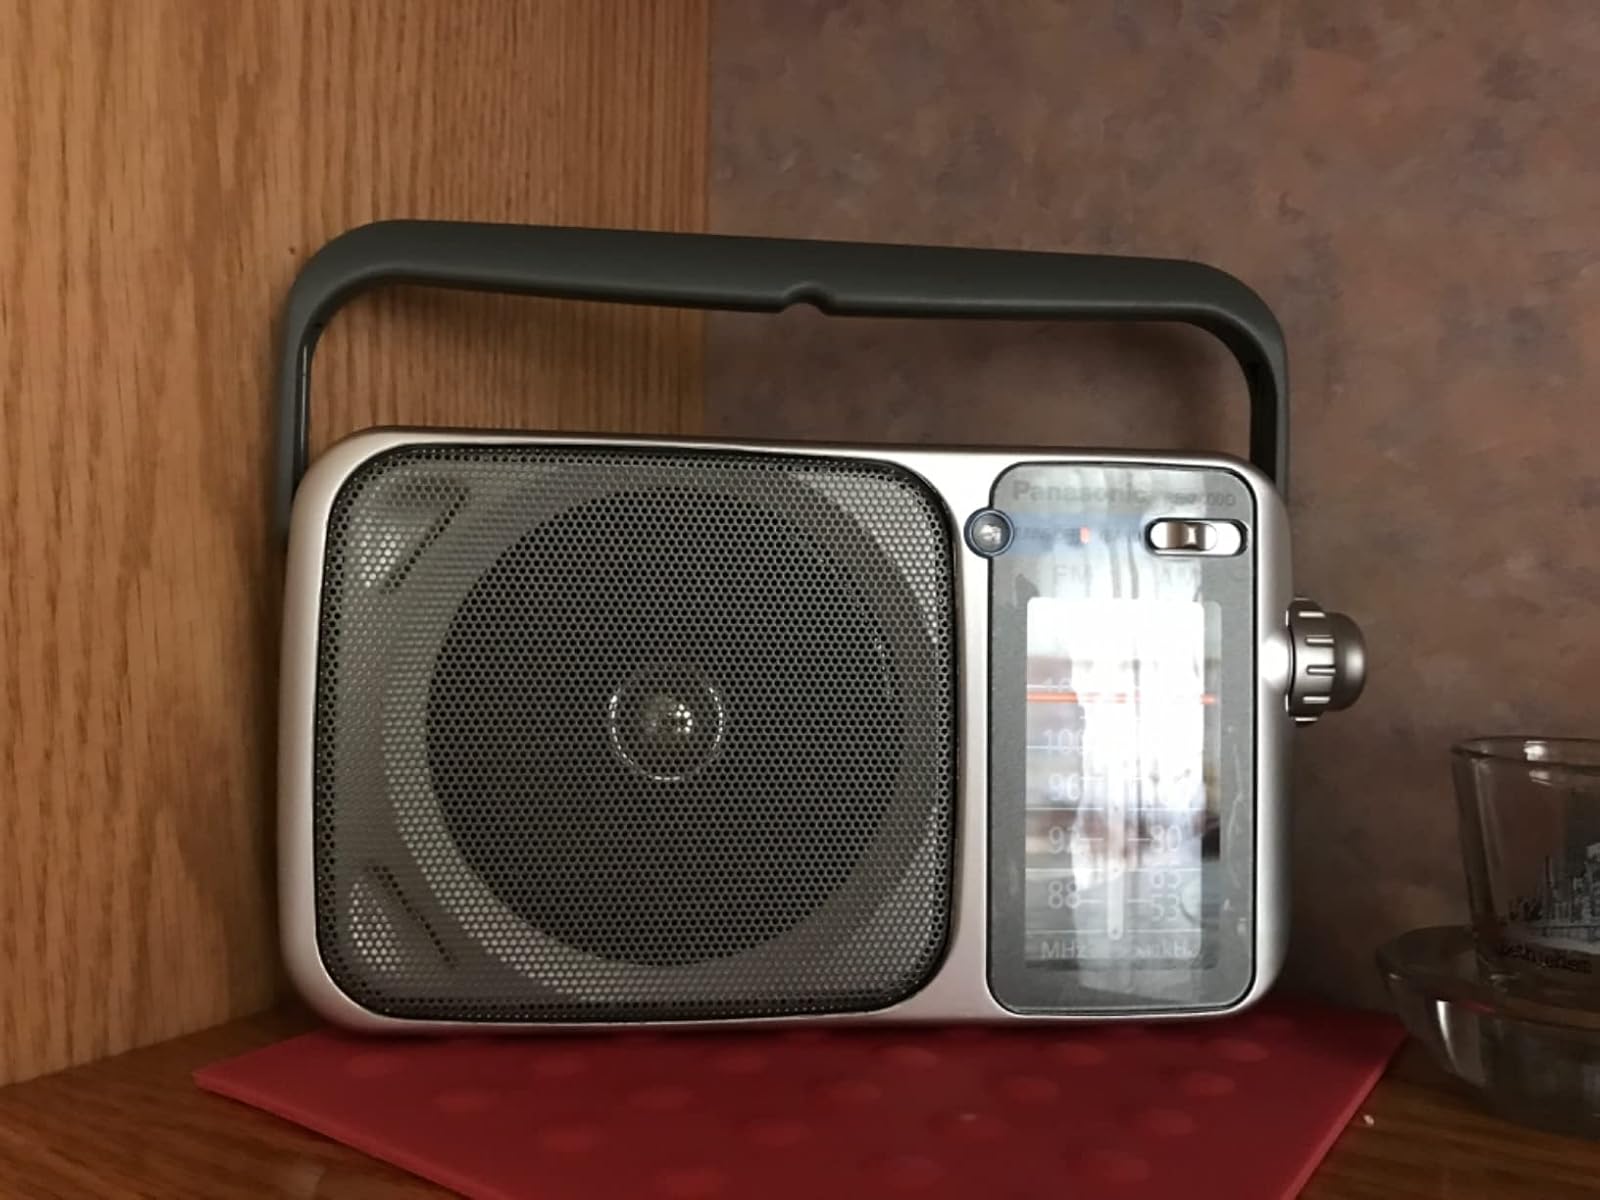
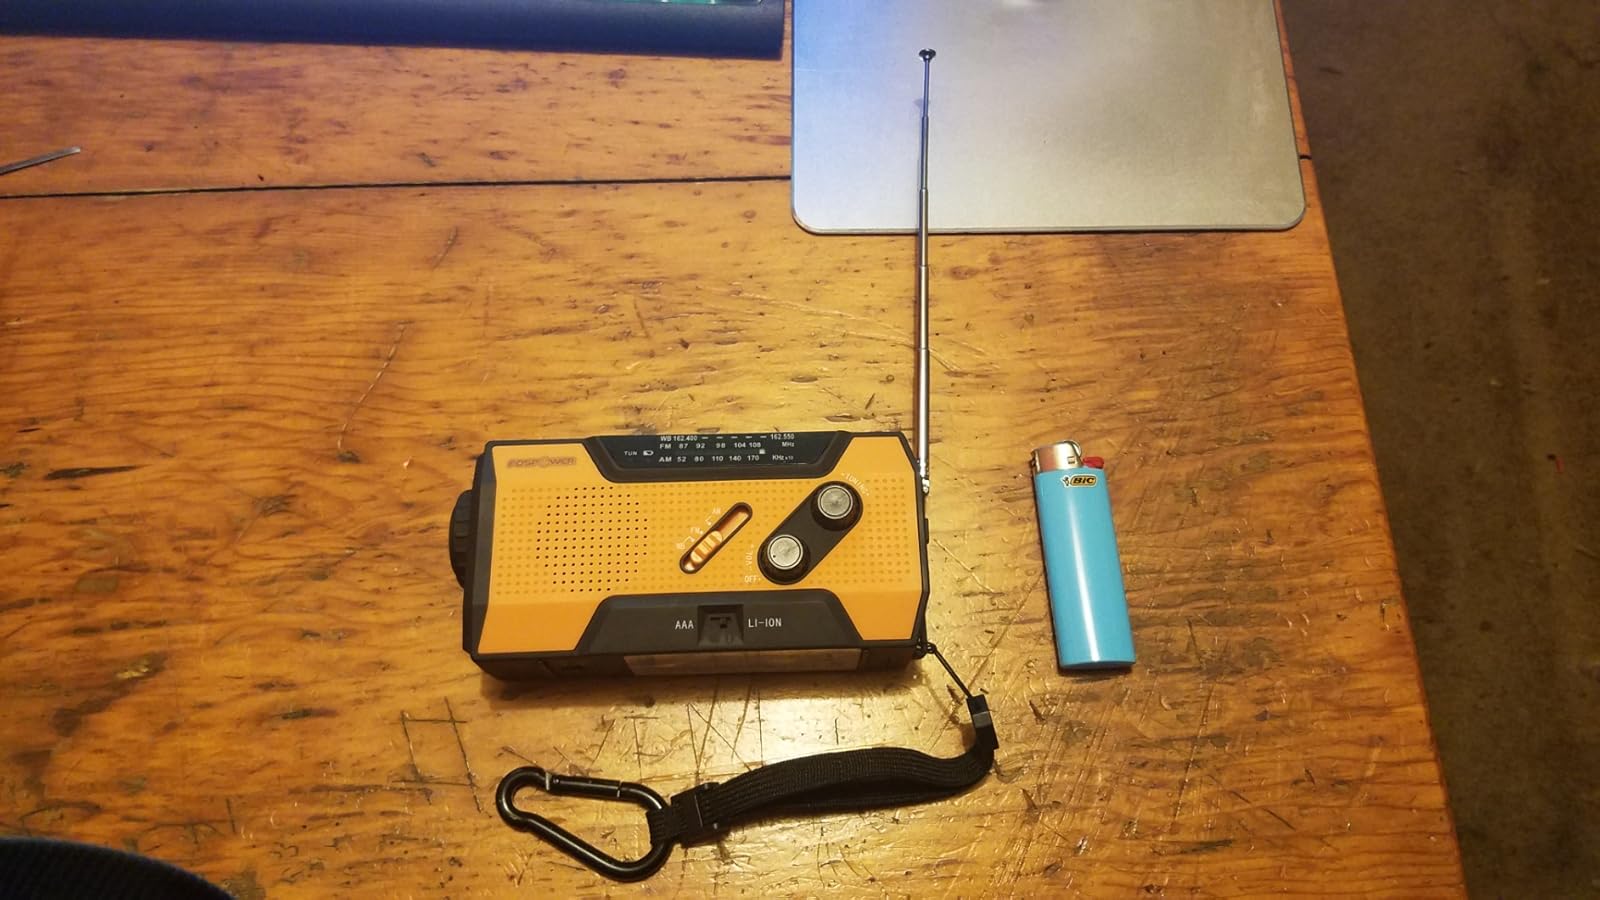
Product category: radio
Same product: no